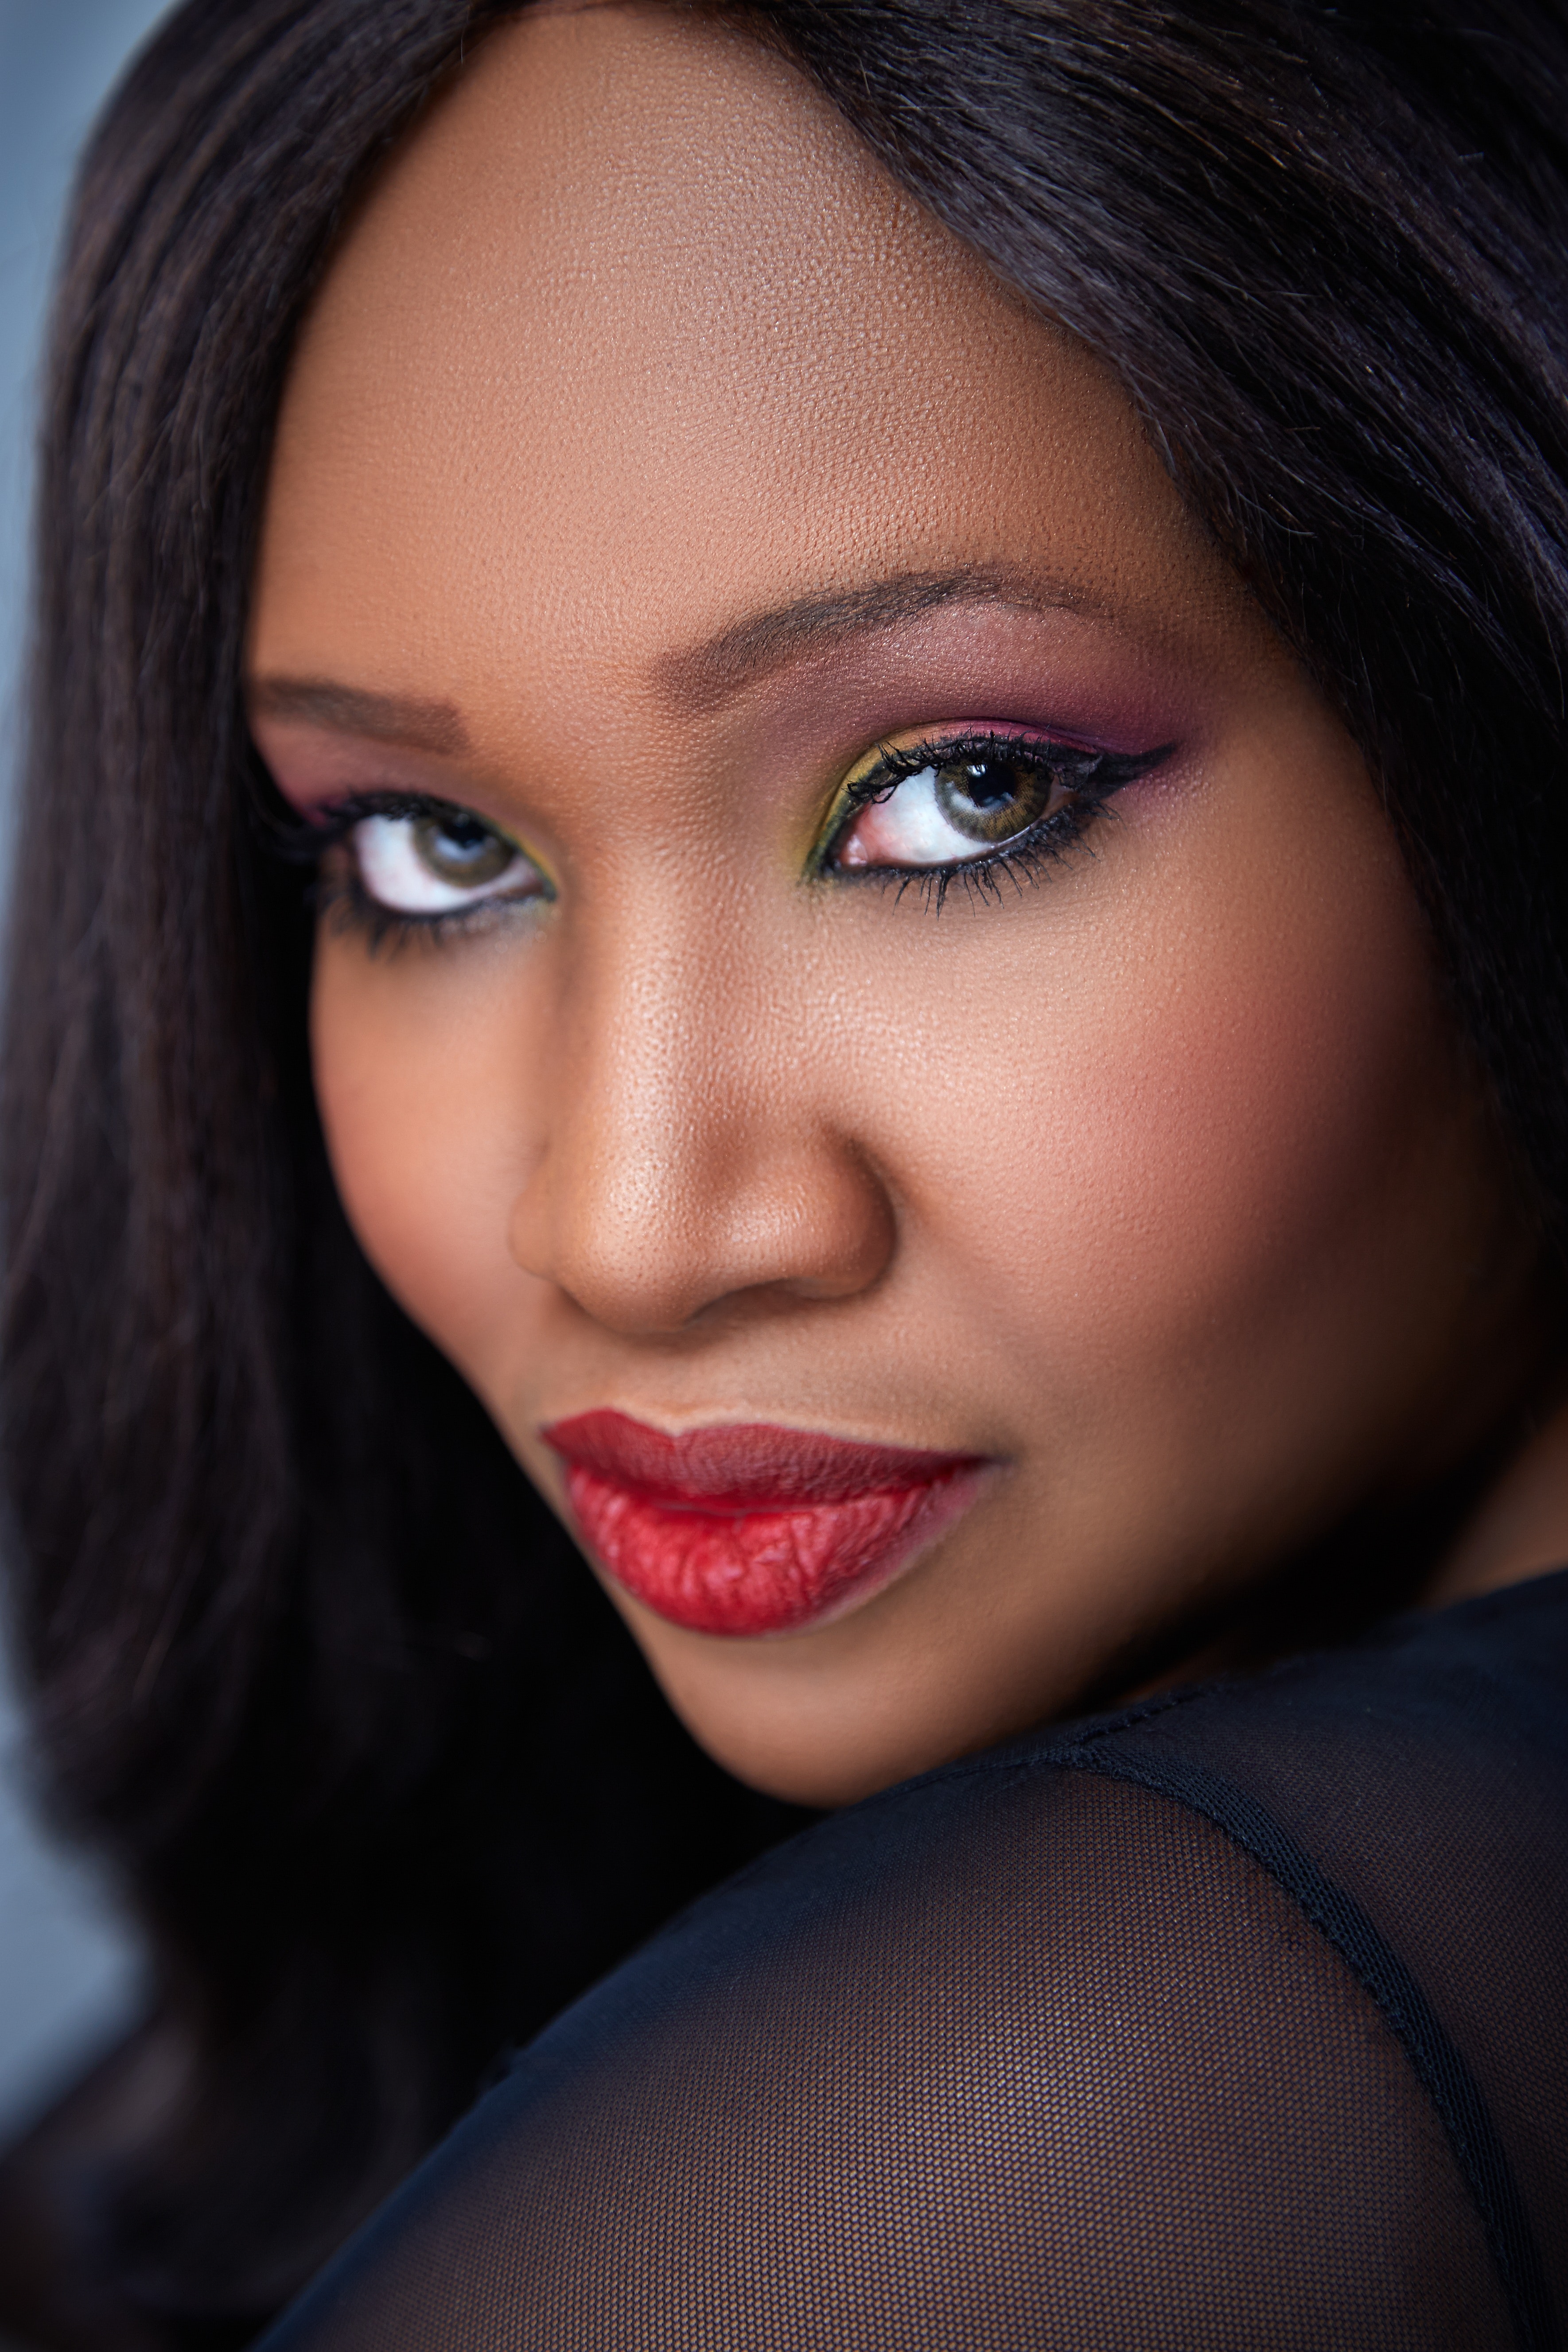
Gender: women